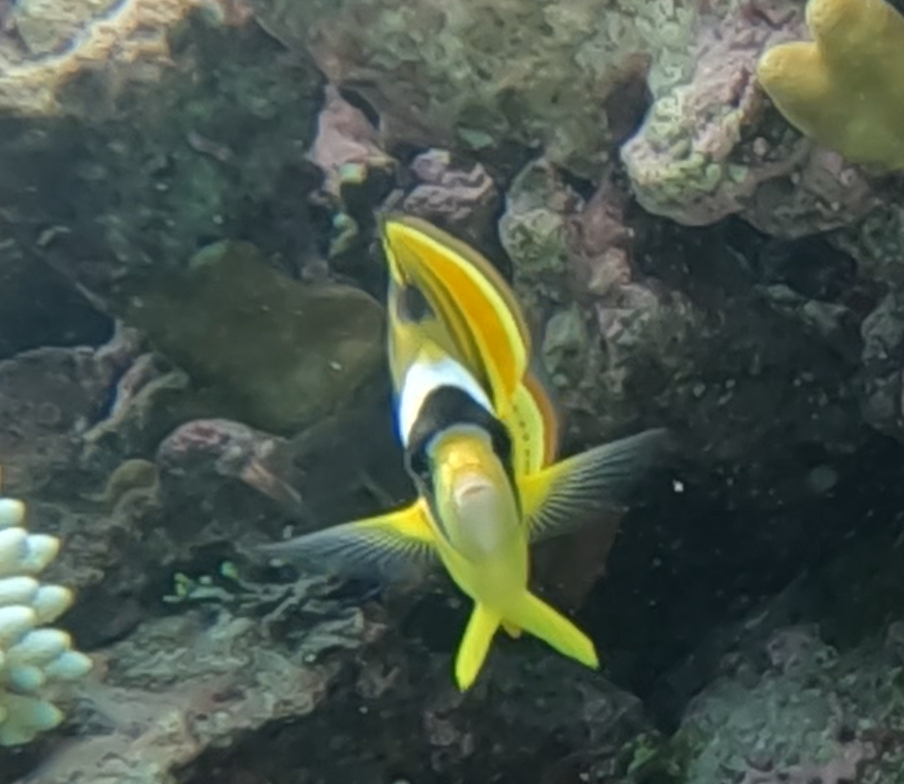
Chaetodon lunula (Raccoon Butterflyfish)